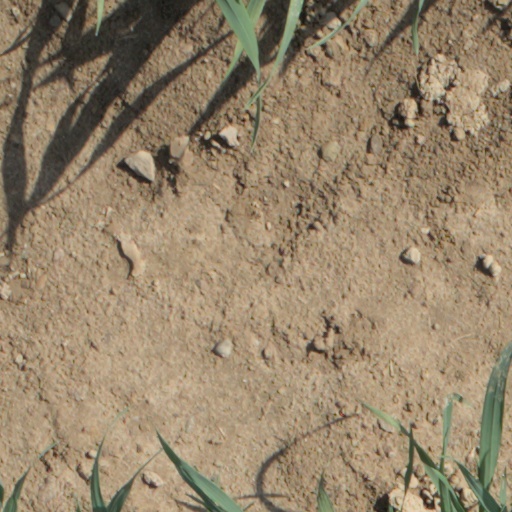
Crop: wheat